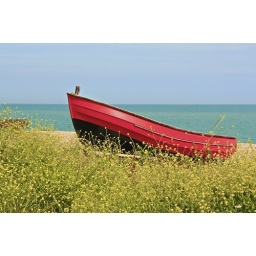
Red boat in a sea of yellow